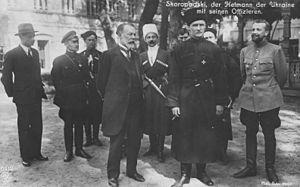
Pavlo Skoropadsky, né le 3 mai 1873 à Wiesbaden en Allemagne et décède le 26 avril 1945 à la clinique du monastère de Metten en Bavière, est un homme politique ukrainien. Il se rallia tardivement au mouvement national ukrainien et représenta son aile droite.